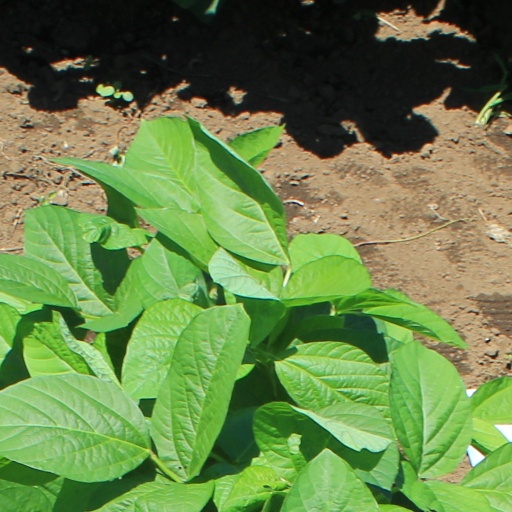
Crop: soybean